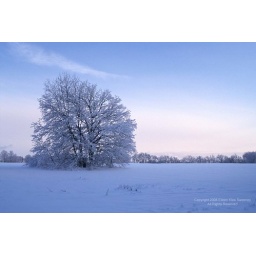
the lone tree that stands in the field behind our house.